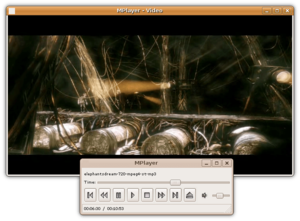
MPlayer est un lecteur multimédia libre et open source distribué sous la licence publique générale GNU version 2, et connu pour prendre en charge un très grand nombre de formats vidéo et pour être disponible sous presque tous les systèmes d'exploitation. Il est accompagné de MEncoder, qui est à la fois un outil de codage et de montage audio et vidéo.